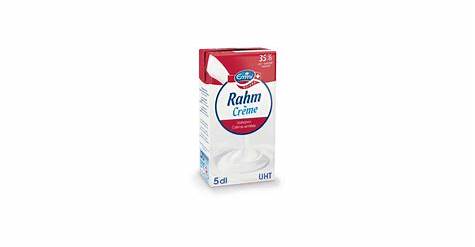
Waste category: cardboard